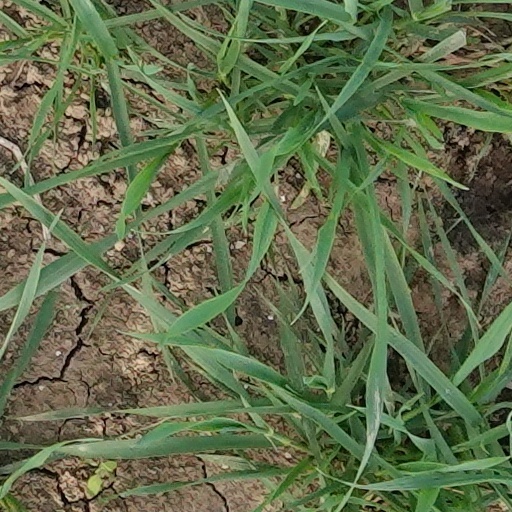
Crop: wheat